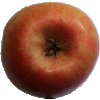
Label: apple_pink_lady